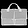
Label: Bag